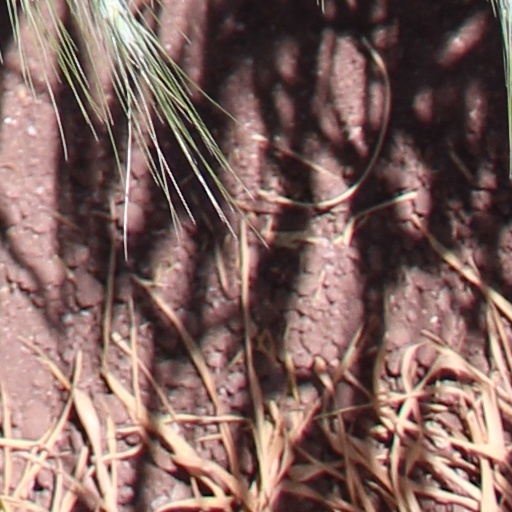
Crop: wheat